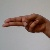
The image shows a hand gesture representing the letter 'H' in Indian Sign Language.